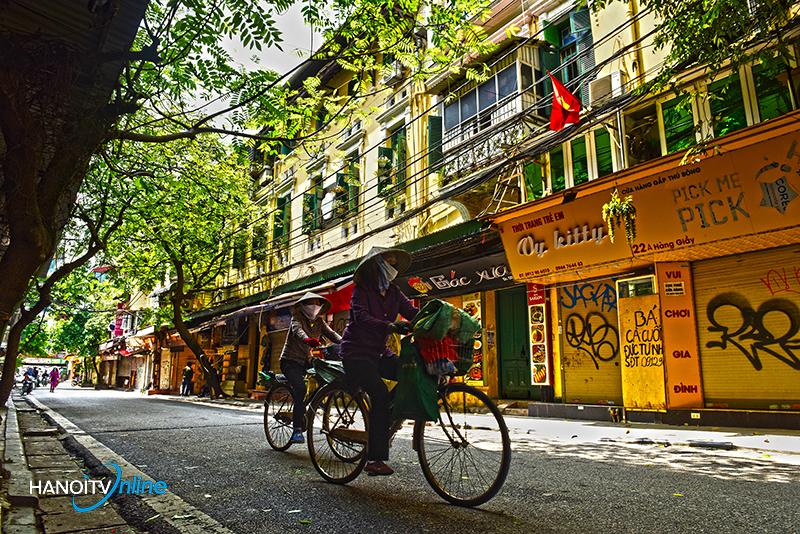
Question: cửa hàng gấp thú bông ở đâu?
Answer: ở 22a hàng giầy